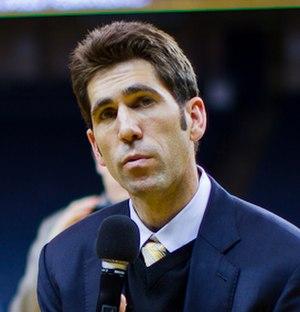
Robert Michael « Bob » Myers, né le 31 mars 1975, à Danville, en Californie, est un ancien joueur américain de basket-ball, devenu agent de joueurs, puis dirigeant. Il est general manager des Warriors de Golden State.